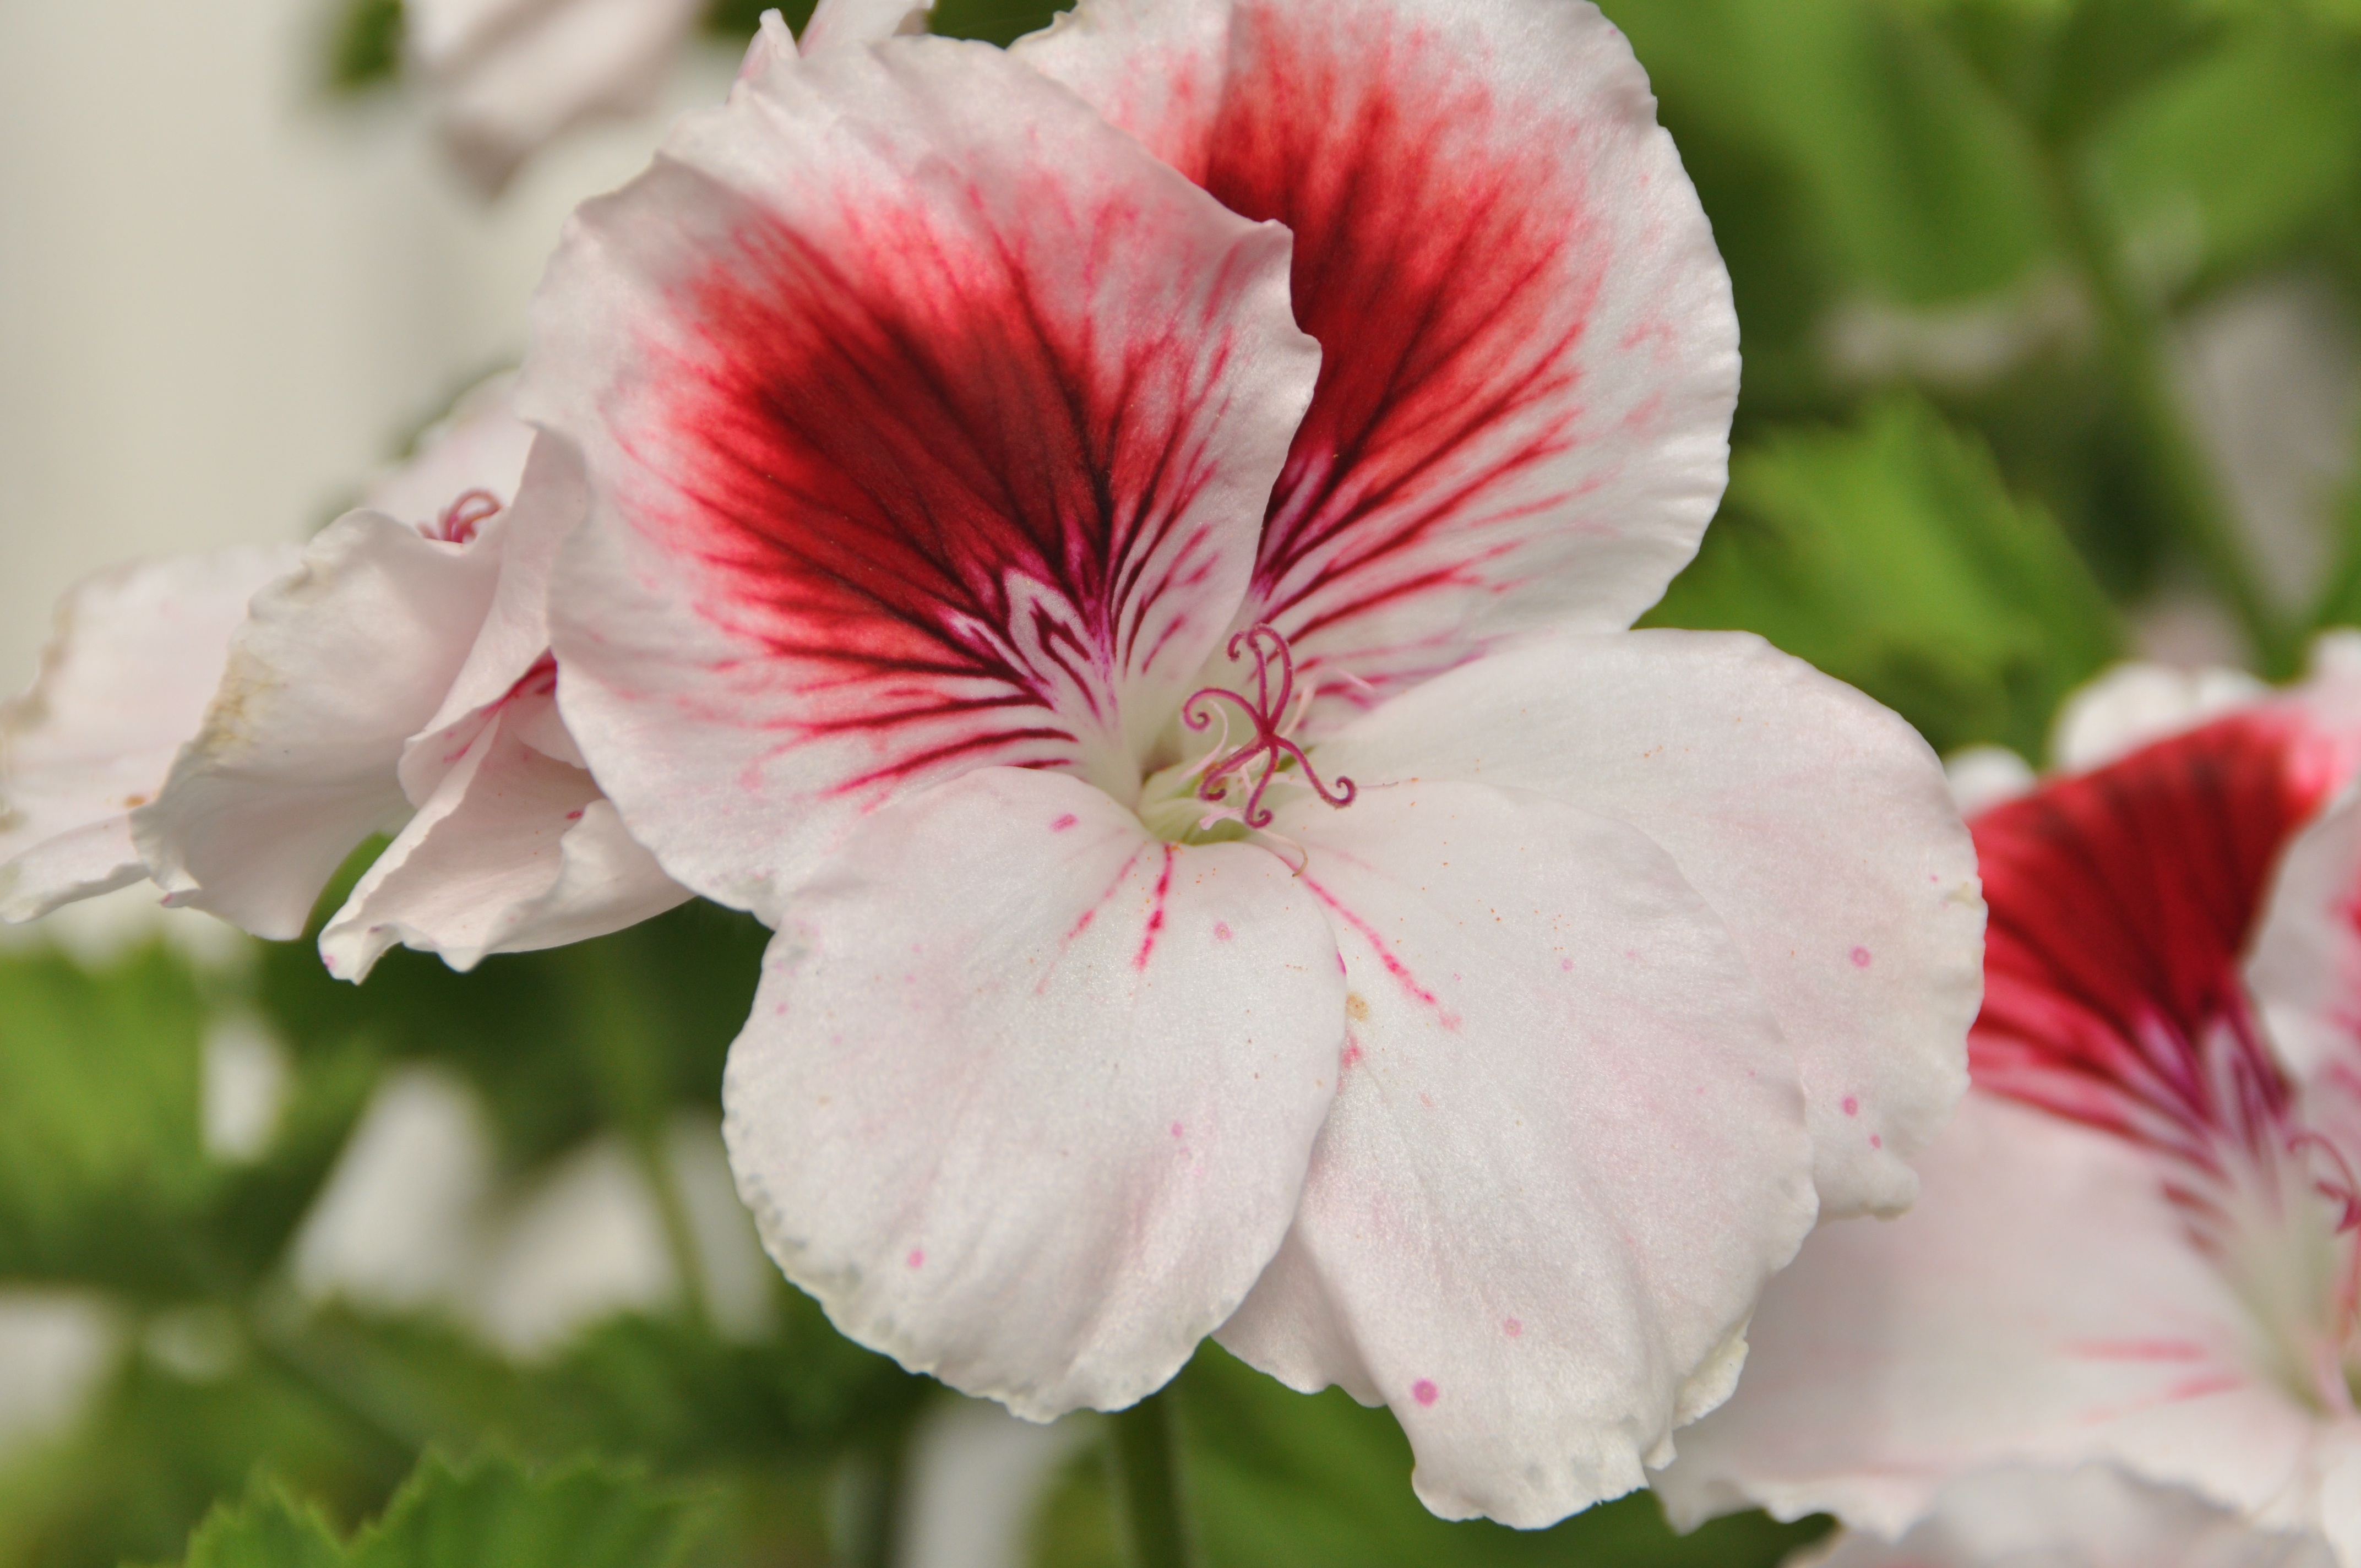
nature, blossom, plant, flower, petal, bloom, summer, pink, flora, geranium, shrub, hibiscus, pink flower, macro photography, flowering plant, balcony plant, flower boxes, terrace flowers, window flower, chinese hibiscus, land plant